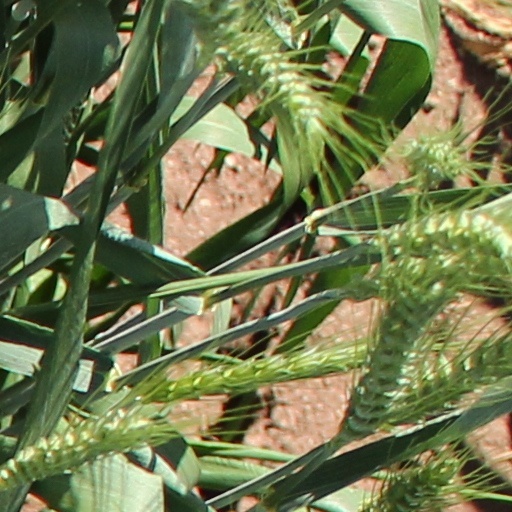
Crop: wheat